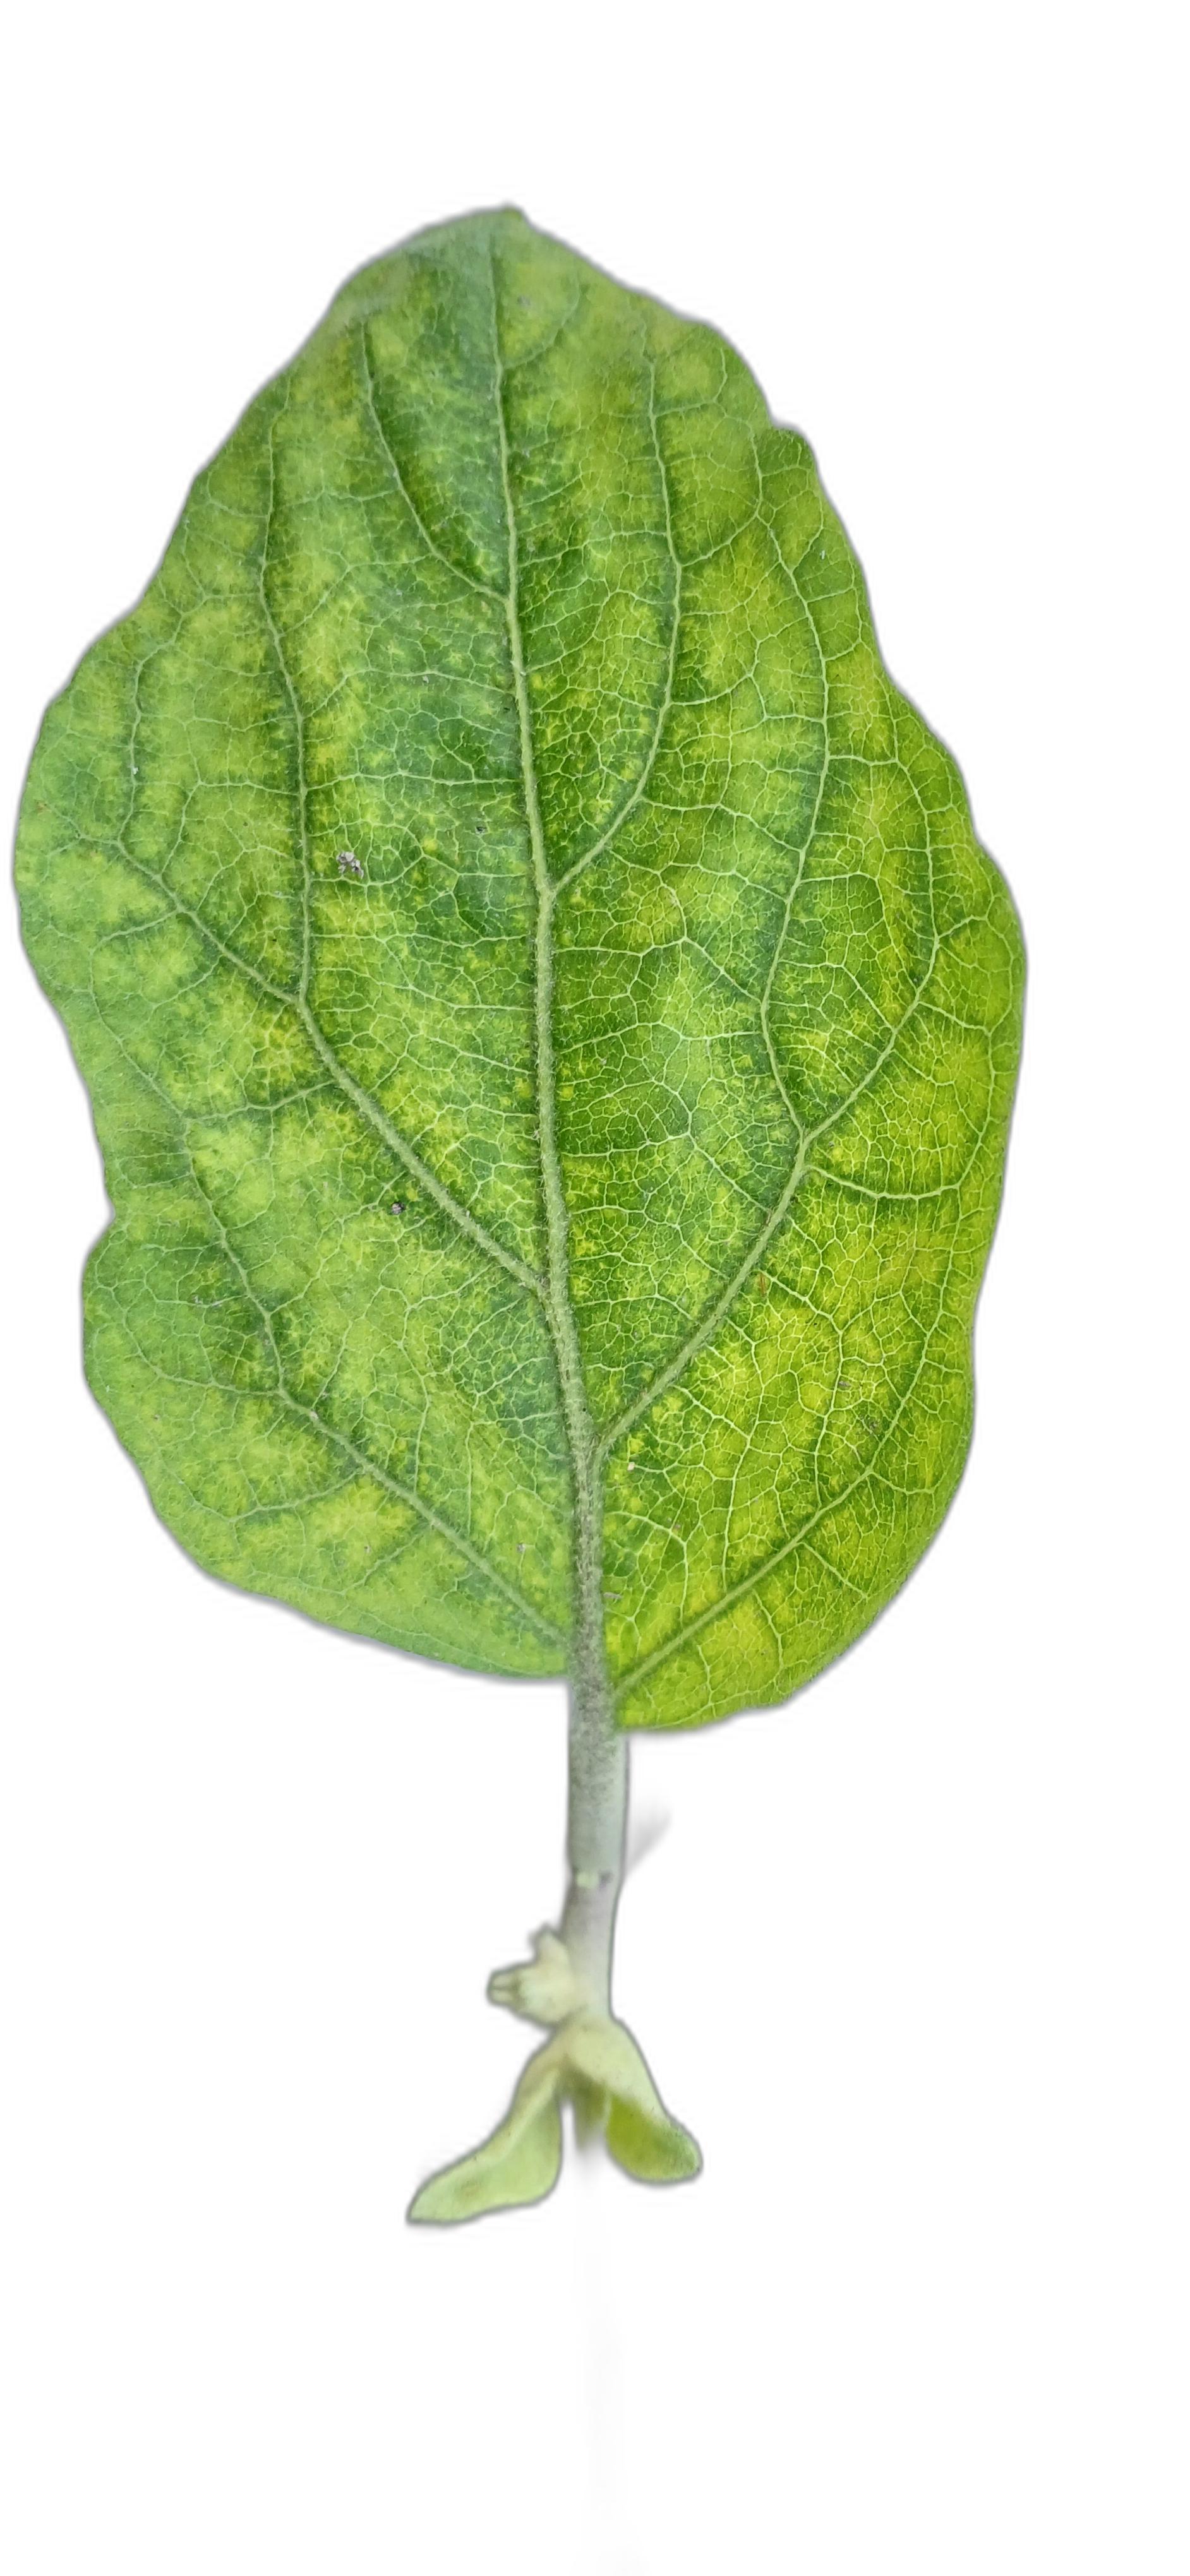
Label: Healthy Leaf